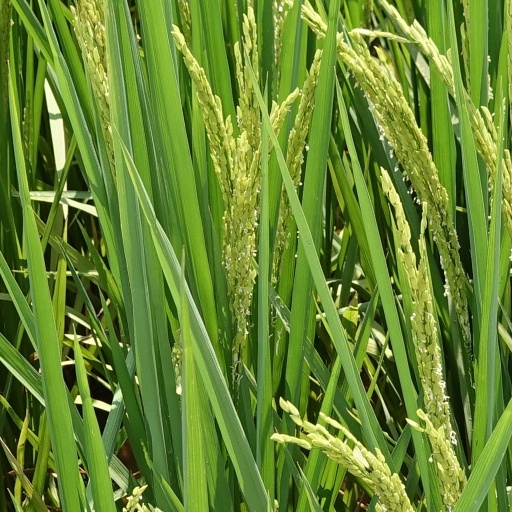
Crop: rice